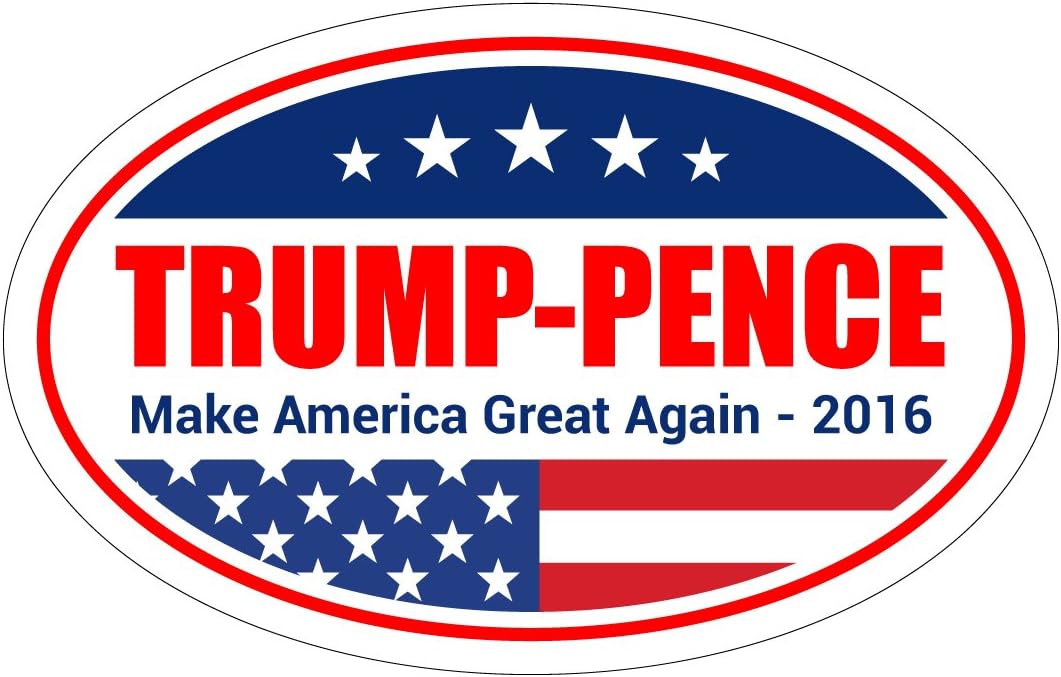
* Oval Car Magnet * Trump Pence Make America Great Again Magnetic Bumper Sticker TOCM172
Category: Amazon Home
3.5" x 5.5" Oval Magnets are sure to bring a smile. Magnets are digitally printed using high quality weatherproof vinyl and UV resistant inks. These Magnets are suitable for indoor or outdoor use. Great for cars, trucks, tool boxes, desks, refrigerators, anything metal. 100% satisfaction guaranteed. If you have a problem let us know and we will make it right or refund you money.
Features: 3.5" x 5.5" Oval Magnet | Heavy .030 vinyl clad magnets | Printed with UV resistant Inks | Waterproof Great for Cars and Trucks